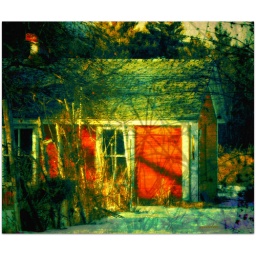
--there's a red house over yonder--